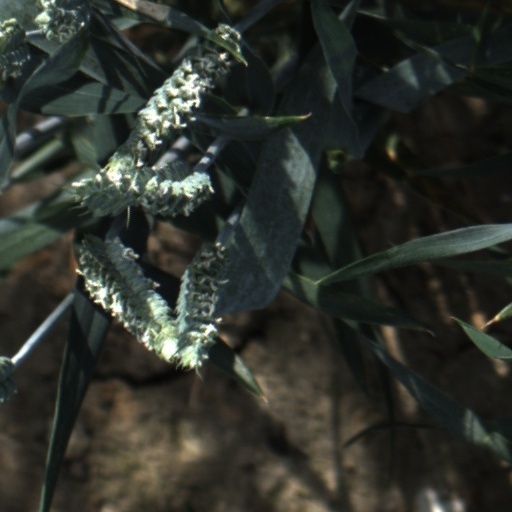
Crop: wheat